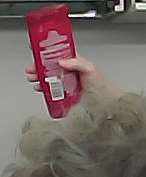
Product: loreal_shampoo